Gavrila Derzhavin

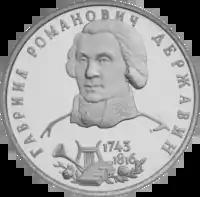
1993 Russian 1 rouble coin commemorating the 250th anniversary of Derzhavin's birth

According to D. S. Mirsky, "Derzhavin's poetry is a universe of amazing richness; its only drawback was that the great poet was of no use either as a master or as an example. He did nothing to raise the level of literary taste or to improve the literary language, and as for his poetical flights, it was obviously impossible to follow him into those giddy spheres." Nevertheless, Nikolai Nekrasov professed to follow Derzhavin rather than Pushkin, and Derzhavin's line of broken rhythms was continued by Marina Tsvetaeva in the 20th century. In 1995, Tambov State University was named after Gavrila Derzhavin.